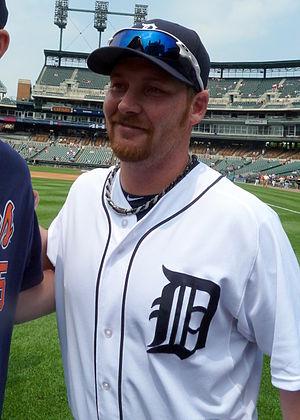
Phillip Douglas Coke est un lanceur de relève gaucher de la Ligue majeure de baseball. Il est présentement agent libre.